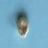
Maize quality: Bad